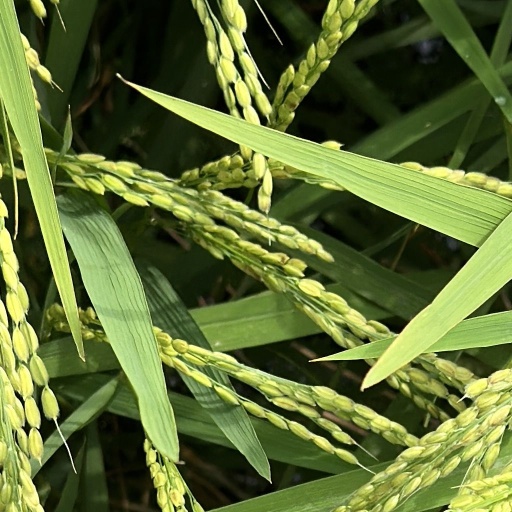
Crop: rice